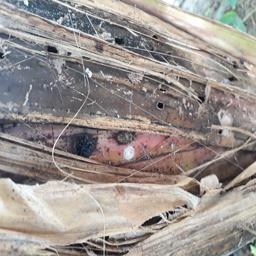
Label: BACTERIAL SOFT ROT